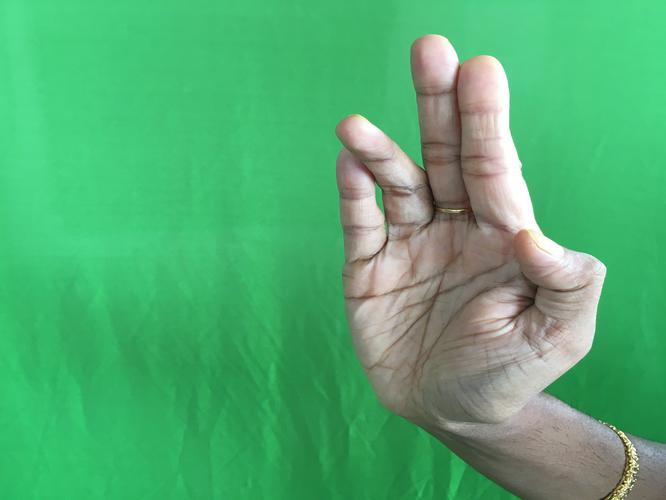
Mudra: Tripathaka
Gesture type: single_hand